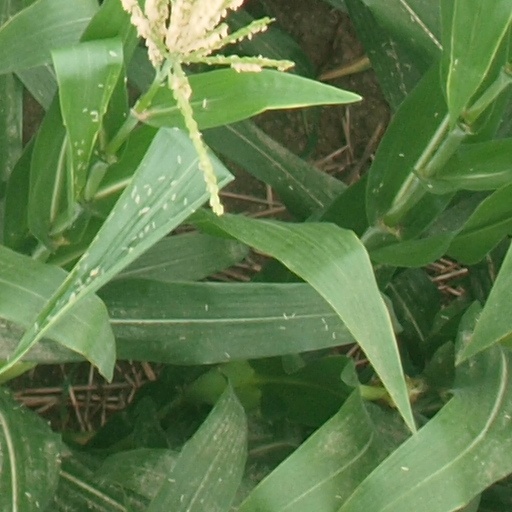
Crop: maize; corn